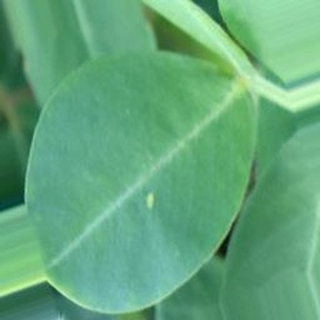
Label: healthy_groundnut